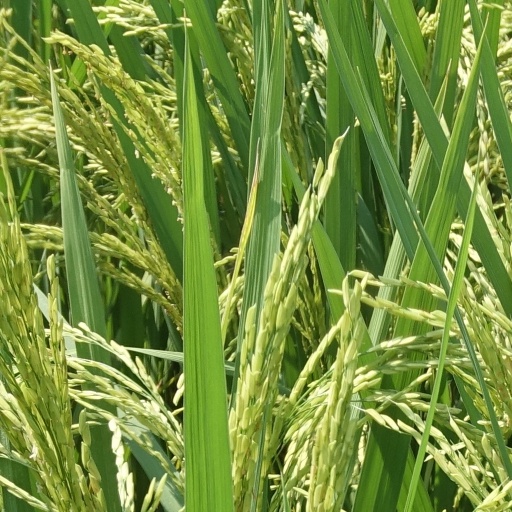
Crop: rice